Baron Heathfield

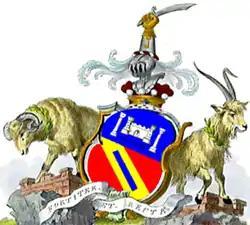
Heraldic achievement of Eliott, Barons Heathfield: "Gules, on a bend or a baton azure on a chief azure between two pillars the fortress of Gibraltar argent under it Plus Ultra as augmentation". These are the arms of the Eliott Baronets of Stobs, with augmentation for George Augustus Eliott, the 1st Baron Heathfield and youngest son of the 3rd Baronet. The pillars represent the Pillars of Hercules, the classical world's name for the opposing shores of the Straits of Gibraltar, which together with the Latin motto "Plus Ultra" ("more beyond") were adopted by Charles V, Holy Roman Emperor, King Charles I of Spain (1500-1558) as supporters to his coat of arms, and were still used as the Royal arms of Spain by King Charles III of Spain (1759-1788) as they are today

Baron Heathfield of Gibraltar, was a title in the Peerage of Great Britain. It was created on 6 July 1787 for General Sir George Augustus Eliott in recognition of his defence of Gibraltar during the Franco-Spanish Siege of 1779 to 1783. He was the tenth but eighth surviving son of Sir Gilbert Eliott, 3rd Baronet, of Stobs (see Eliott baronets). The title became extinct on the death of his only son, the childless second Baron, in 1813.